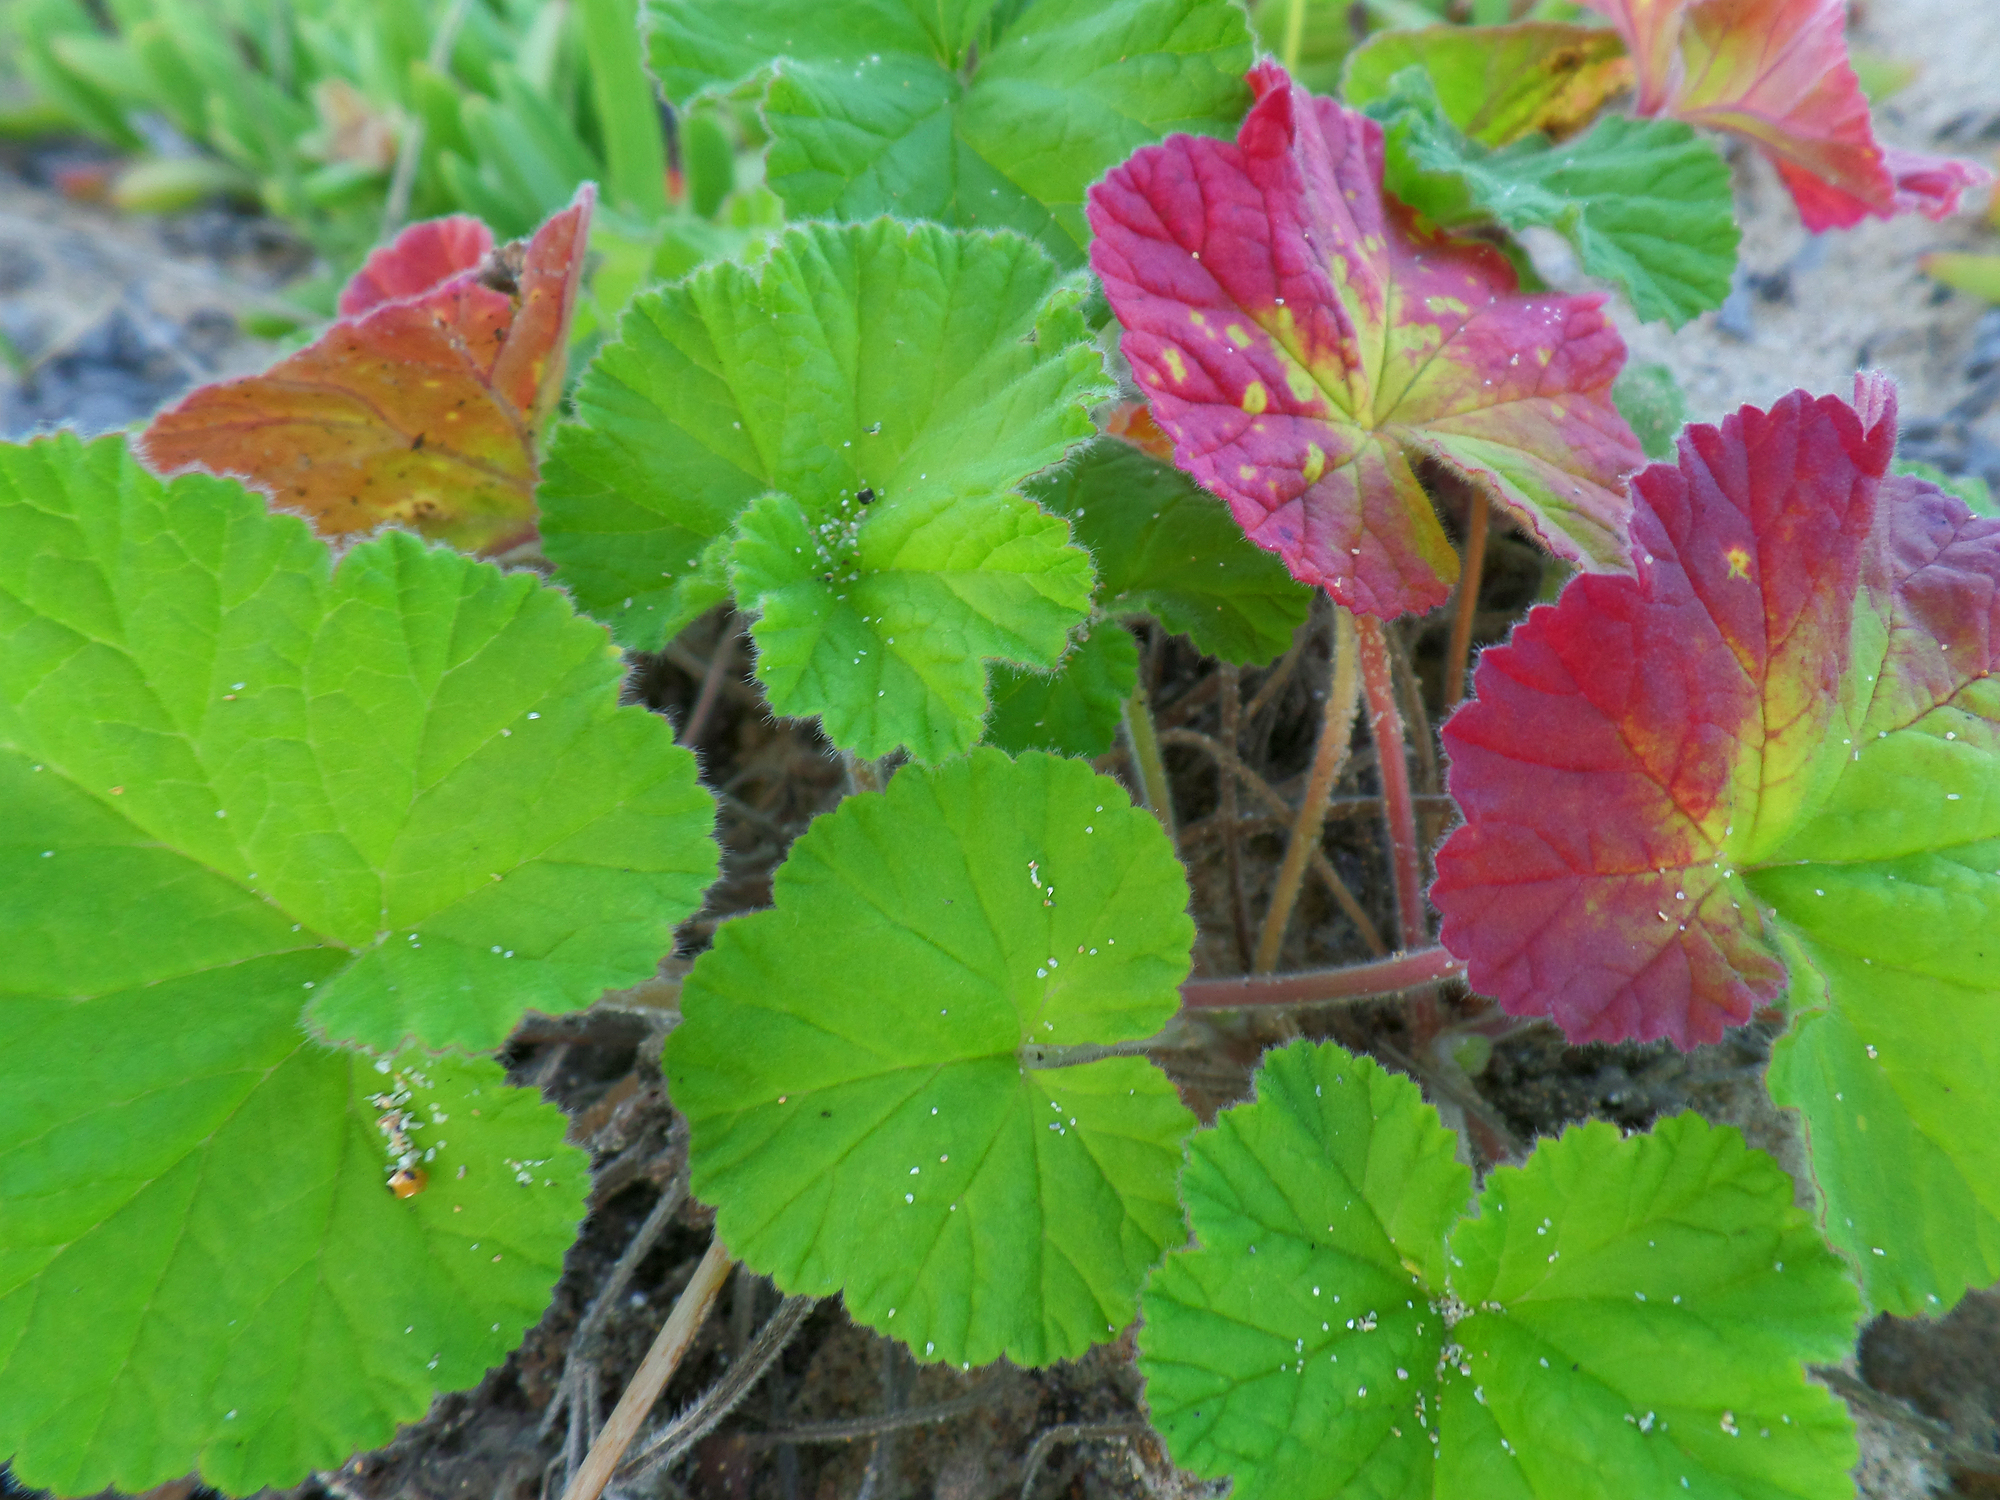
beach, tree, sand, plant, leaf, flower, food, green, red, herb, produce, autumn, flora, wildflower, nsw, leaves, southdurras, native, australian, geranium, shrub, flowering plant, annual plant, land plant, geraniales